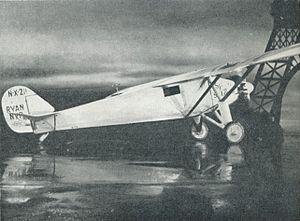
Cette page concerne l'année 1927 du calendrier grégorien.